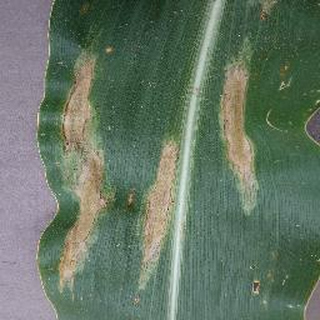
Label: corn_northern_leaf_blight